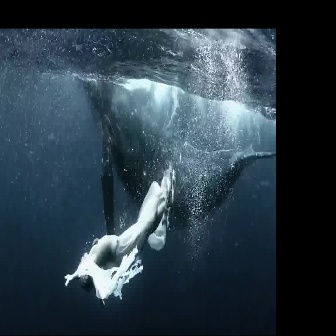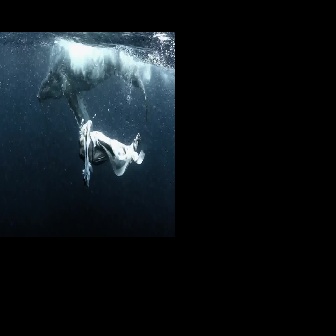
  Please identify the target specified by the bounding box [69,50,275,257] in the first image and locate it in the second image. Return the coordinates in [x_min,y_min,x_max,y_max] format.
Answer: [36,49,149,161]